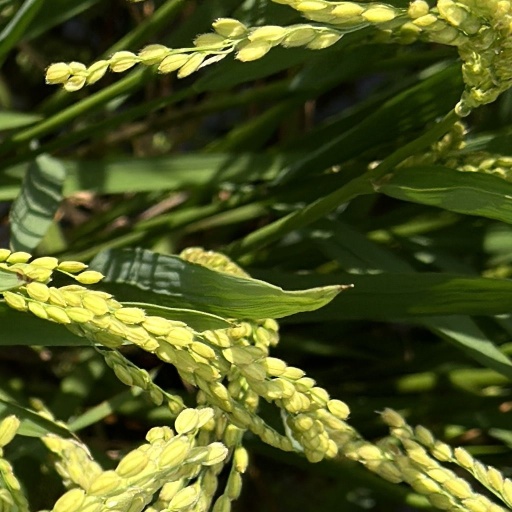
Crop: rice